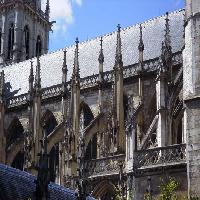
Weather: sun or clear